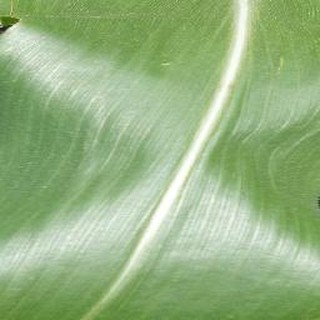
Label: healthy_corn